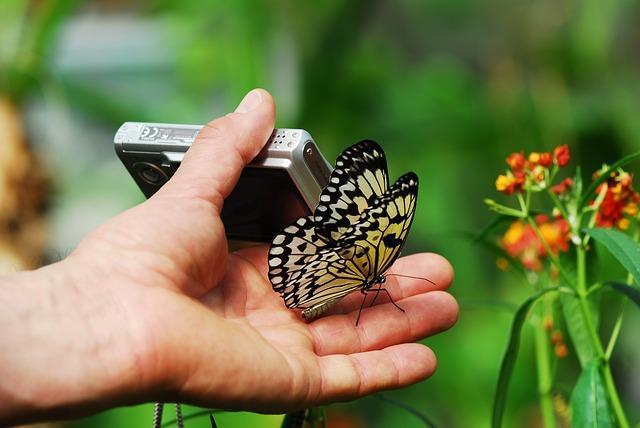
butterfly